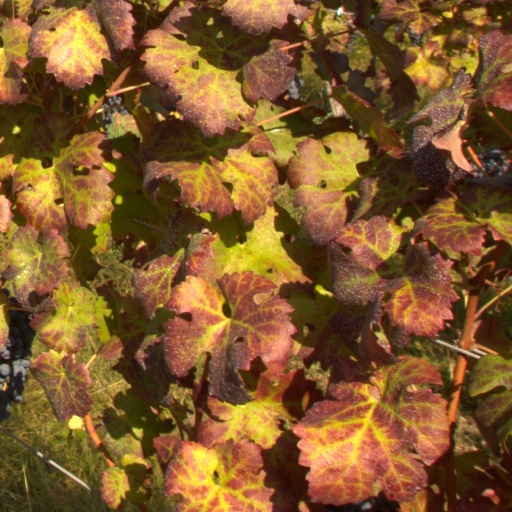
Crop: grape